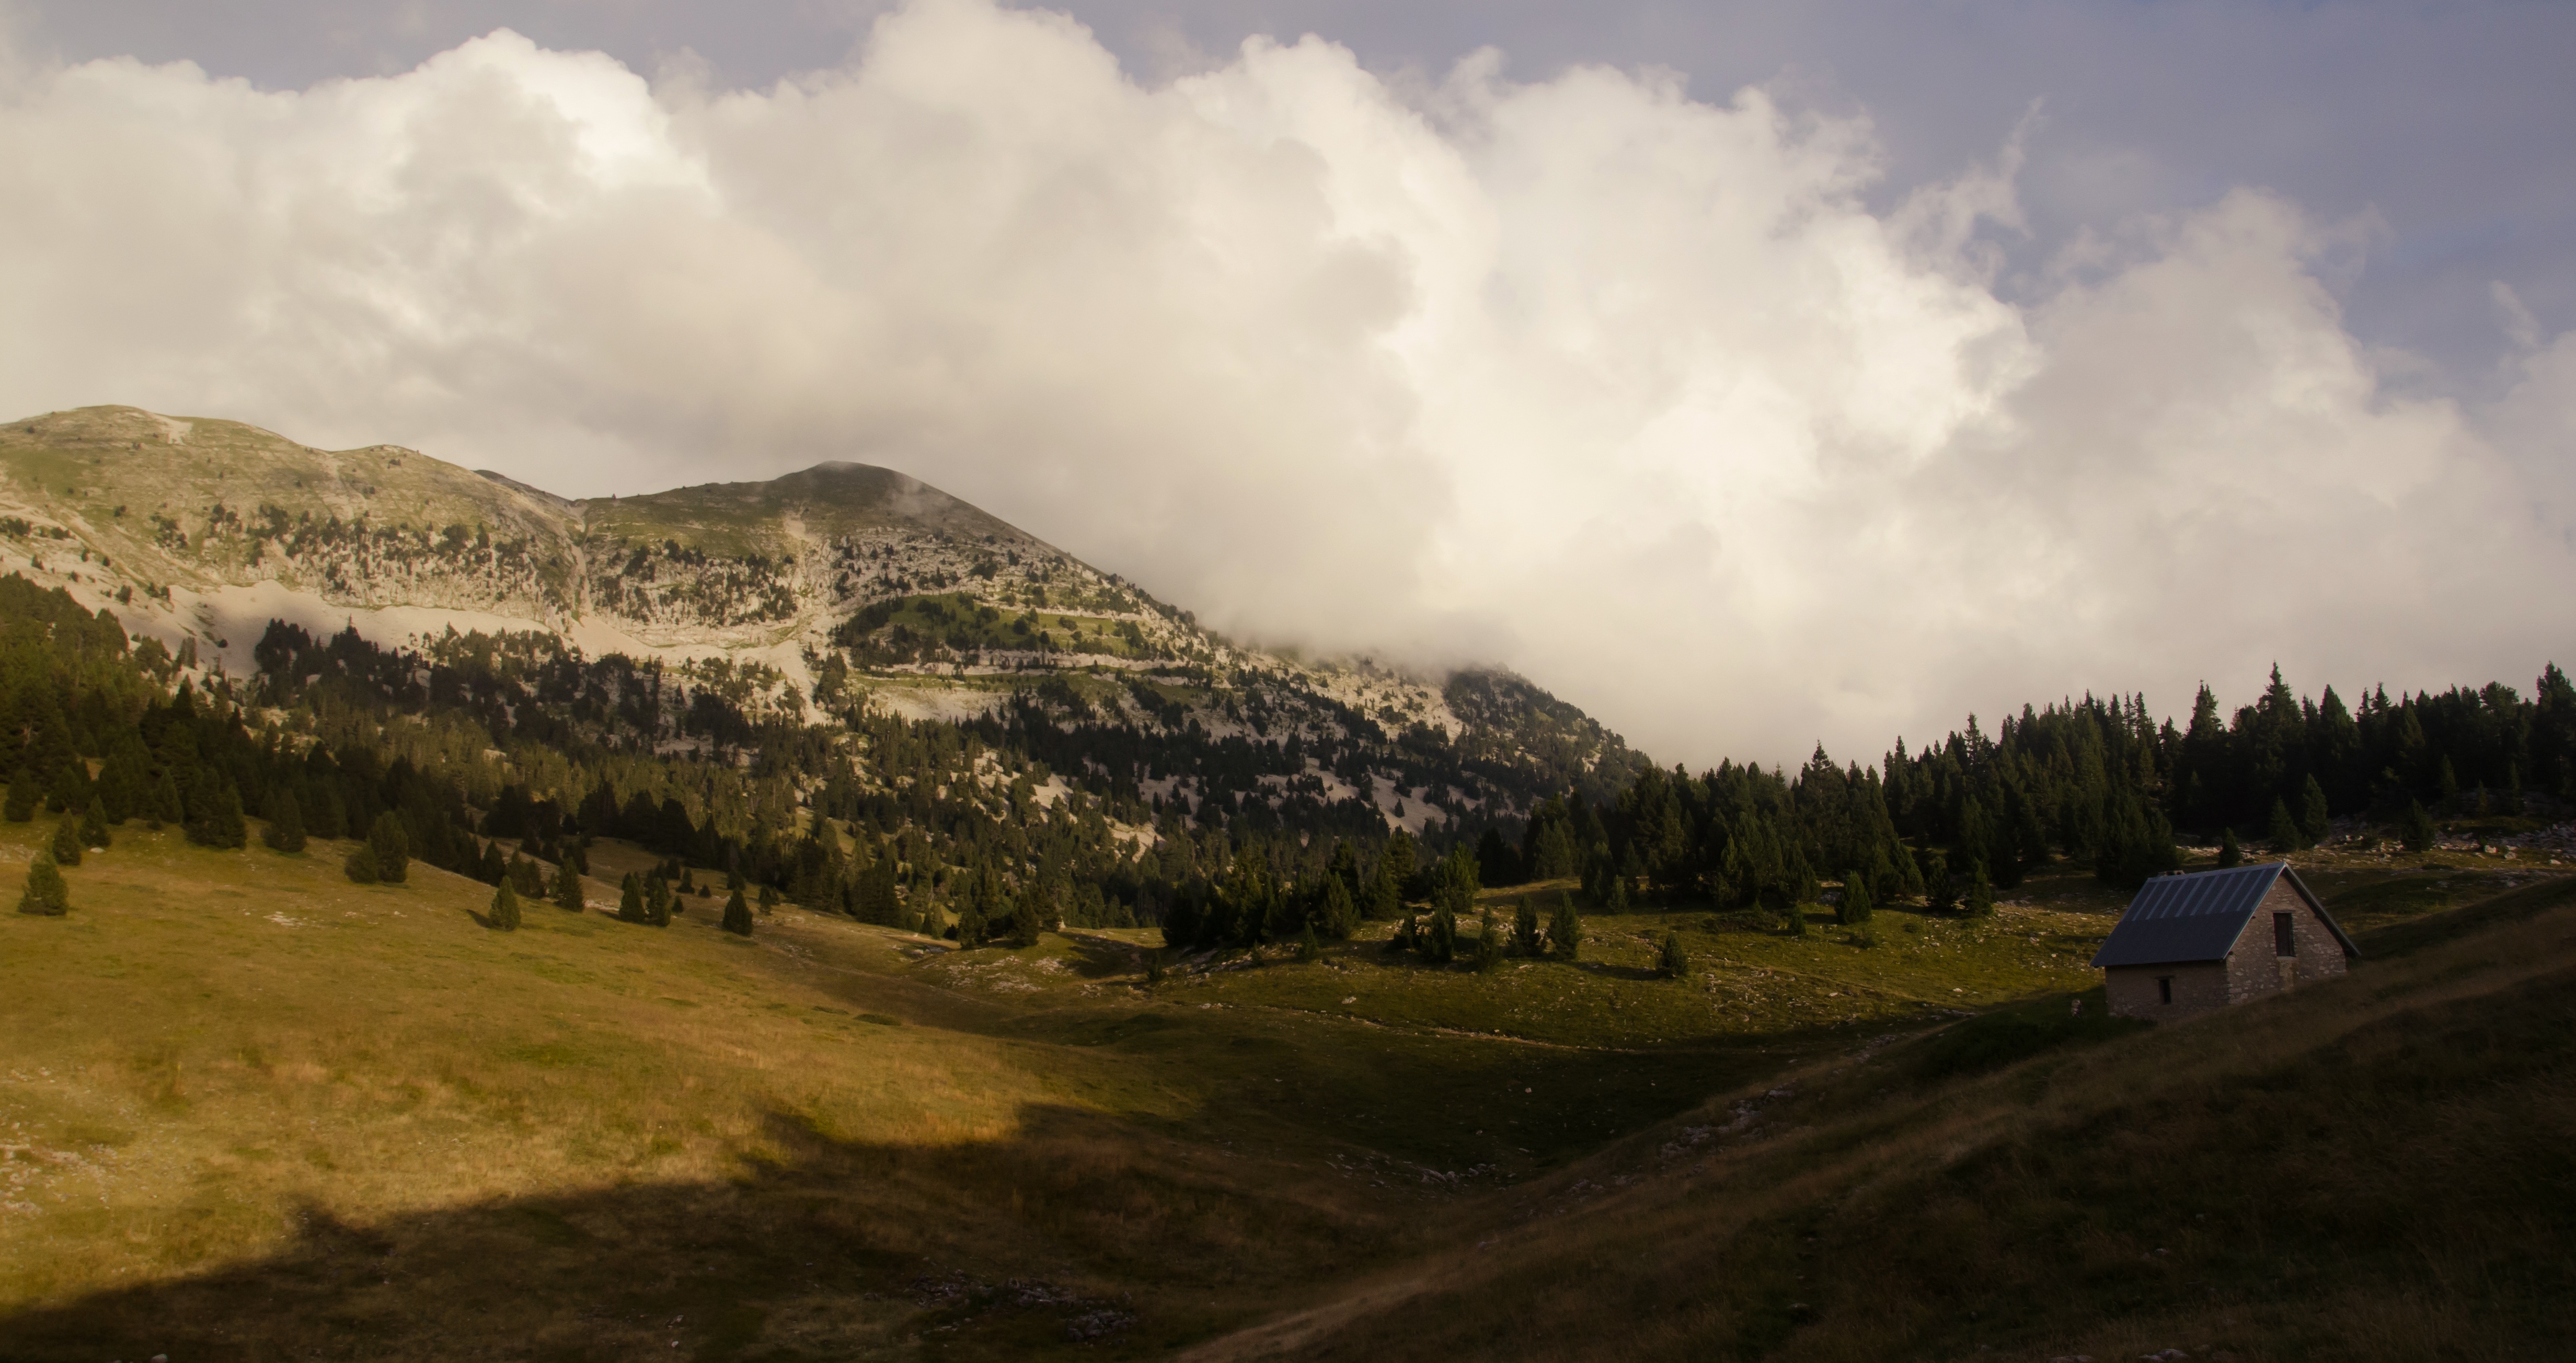
landscape, nature, wilderness, mountain, cloud, sky, morning, hill, valley, mountain range, panorama, hut, france, weather, alpine, terrain, ridge, plain, french, mountains, alps, plateau, rural area, mountain hut, geographical feature, atmospheric phenomenon, mountainous landforms